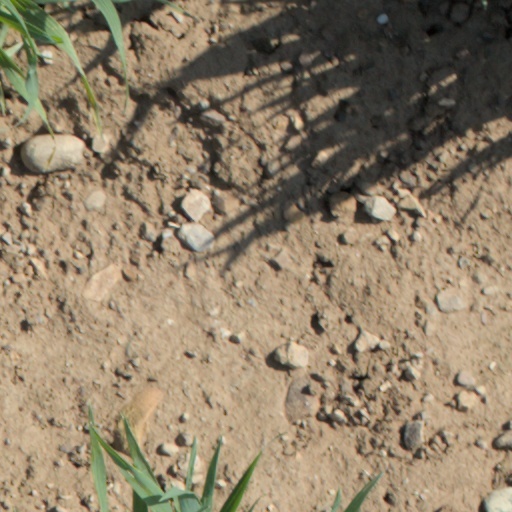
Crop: wheat